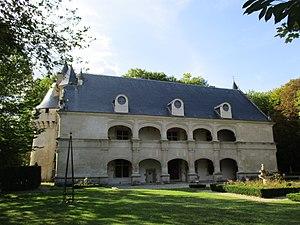
Façade du château de Dampierre-sur-Boutonne, vue sur les deux galeries.
Le château de Dampierre est situé dans le petit village de Dampierre-sur-Boutonne en Charente-Maritime.